Geryon

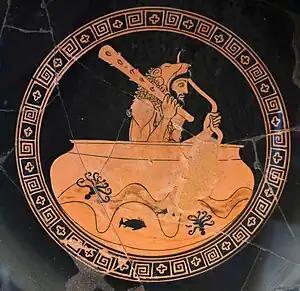
Heracles on the sea in the bowl of Helios. Roma, Museo Gregoriano Etrusco, n. 205336.

In the fullest account in the "Bibliotheke" of Pseudo-Apollodorus, Heracles was required to travel to Erytheia, in order to obtain the Cattle of Geryon (Γηρυόνου βόες) as his tenth labour. On the way there, he crossed the Libyan desert and became so frustrated at the heat that he shot an arrow at Helios, the Sun. Helios "in admiration of his courage" gave Heracles the golden cup he used to sail across the sea from the west to the east each night. Heracles used it to reach Erytheia, a favorite motif of the vase-painters. Such a magical conveyance undercuts any literal geography for Erytheia, the "red island" of the sunset.